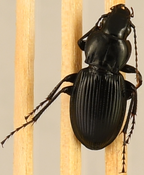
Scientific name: Cyclotrachelus torvus
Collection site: Northern Great Plains Research Laboratory NEON (NOGP), plot NOGP_007